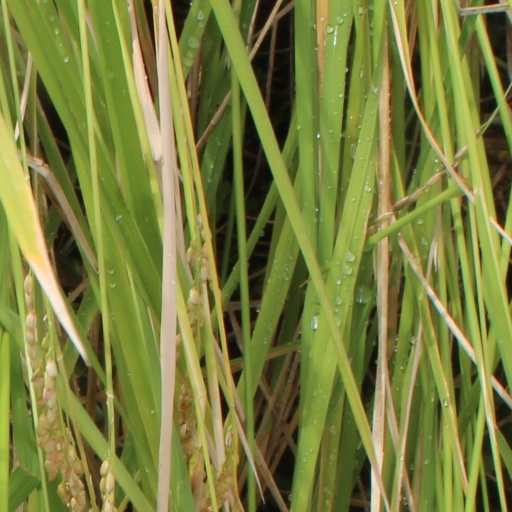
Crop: rice